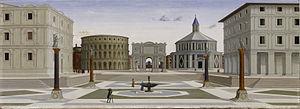
Cet article décrit l'histoire de l'urbanisme, un processus technique et politique lié à l'utilisation des terres et à la conception de l'environnement urbain, y compris l'air, l'eau et l'infrastructure des zones urbaines telles que les réseaux de transport et de distribution.
La Cité idéale est une œuvre conservée et exposée à la Galleria Nazionale delle Marche, sise au palais ducal d'Urbino. C'est une peinture à tempera sur bois de 67,5 × 239,5 cm réalisée entre 1480 et 1490 par un ou plusieurs auteurs inconnus, qu'on a supposé être Piero della Francesca, puis Luciano Laurana, puis Francesco di Giorgio Martini, ou encore Melozzo de Forlì ou Fra Carnevale, Giuliano da Sangallo, des peintres et architectes ayant fréquenté la cour de Frédéric III de Montefeltro.
La Renaissance à Urbino est une variante locale de la Renaissance italienne.